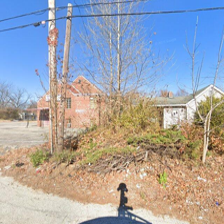
Label: streetView